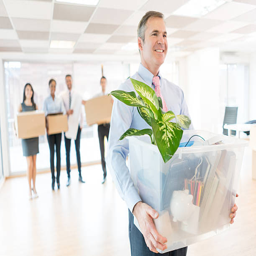
business people moving to a new office